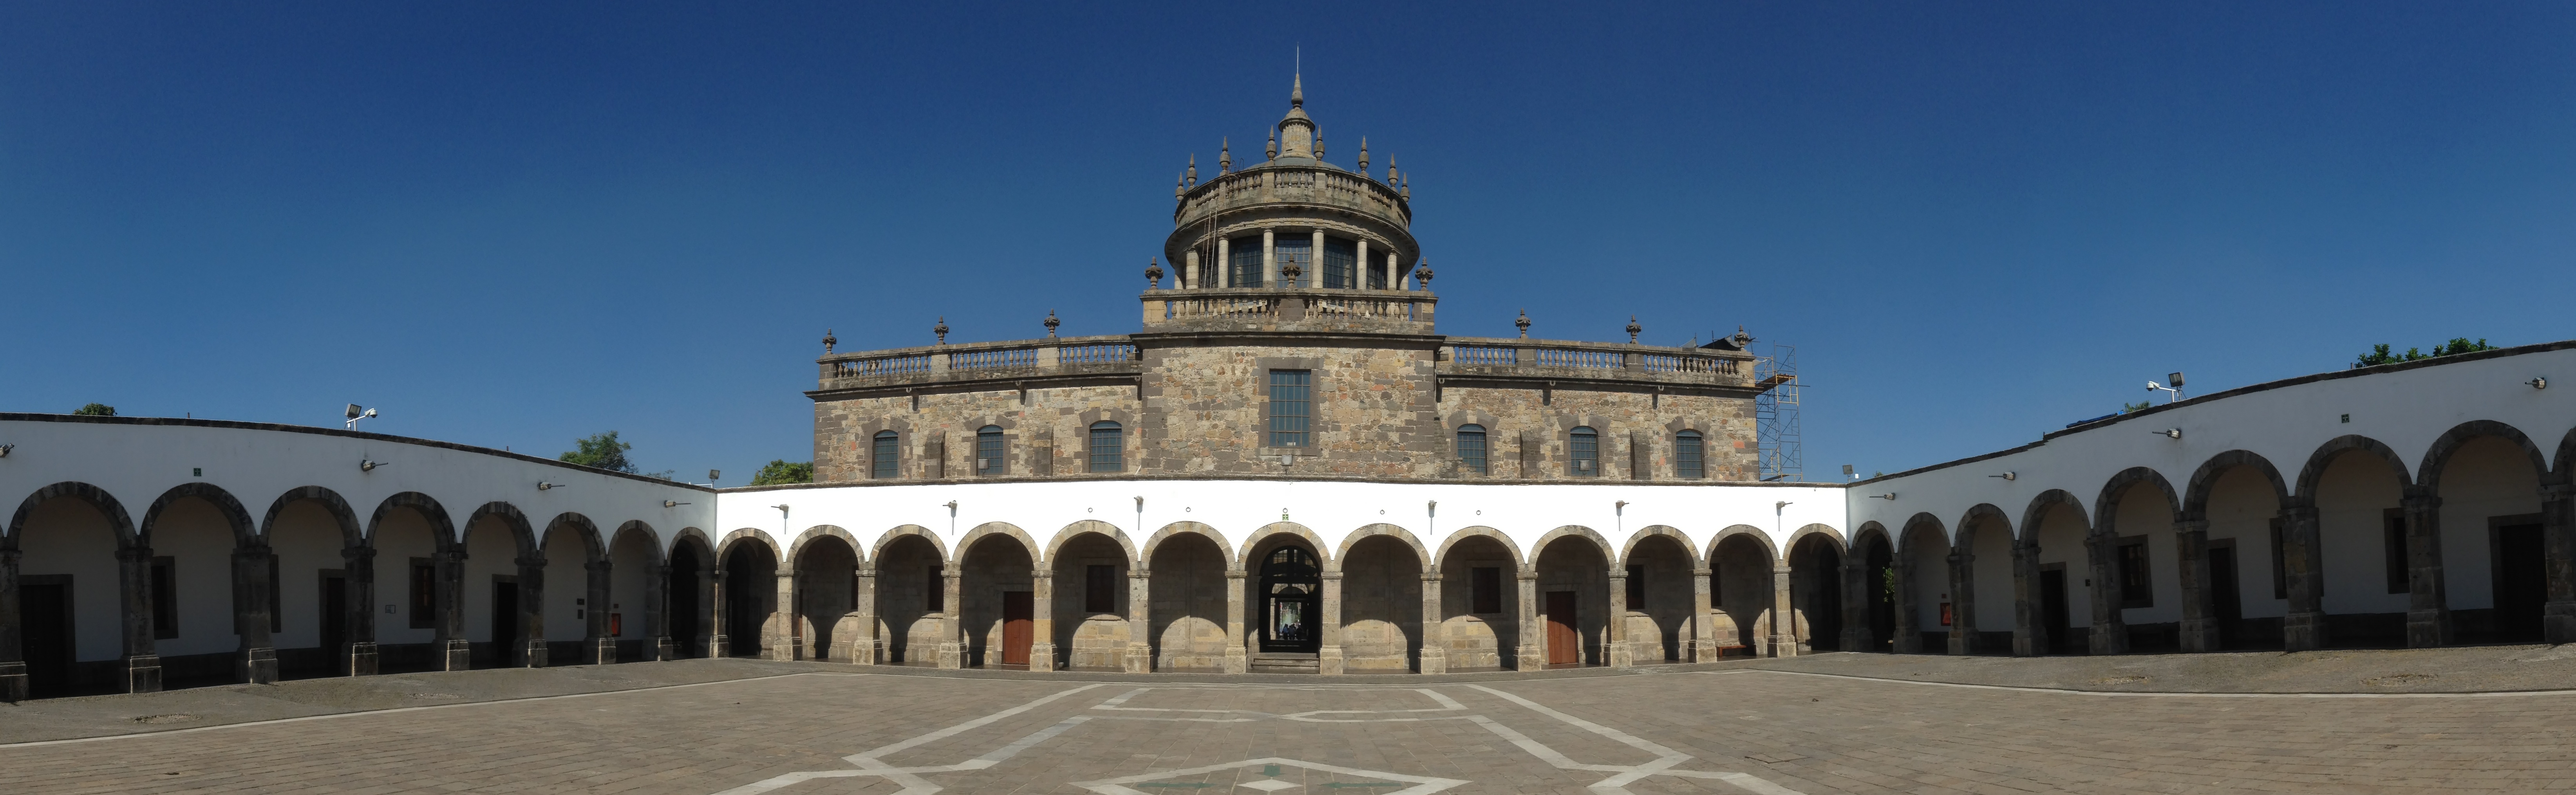
building, plaza, landmark, facade, church, cathedral, place of worship, monastery, synagogue, basilica, historic site, byzantine architecture